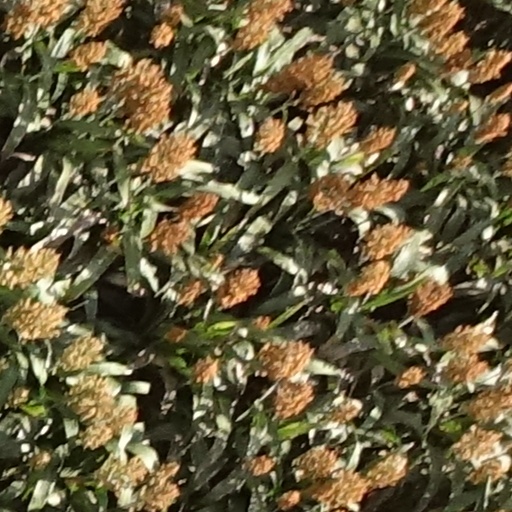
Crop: sorghum